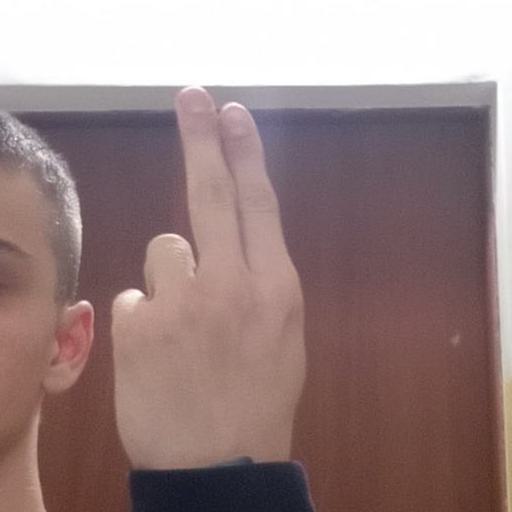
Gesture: two_up_inverted